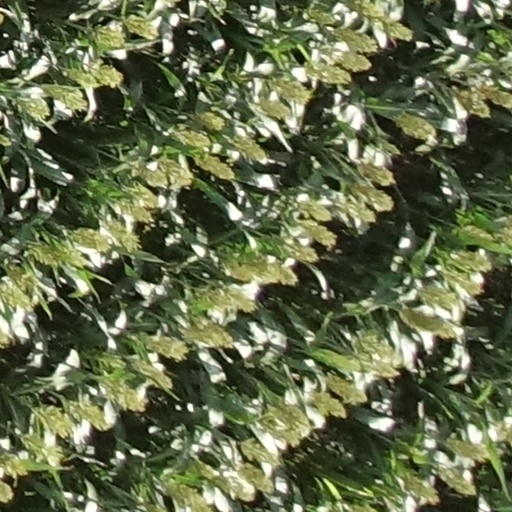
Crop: sorghum